List of roller coaster elements

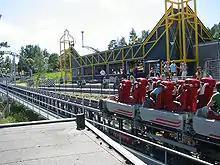
The launch track on SpeedMonster

A launch track is a straight section of track along a launched roller coaster layout in which the train is quickly accelerated to a significant velocity in a matter of seconds. It serves the same basic purpose as a lift hill—providing energy to the train—but does so in a different manner. A lift hill gives the train potential energy as it is slowly raised to the highest point of the lift hill and released. A launch track gives the train kinetic energy immediately during its quick acceleration at launch, which often occurs before the train enters its first significant incline.